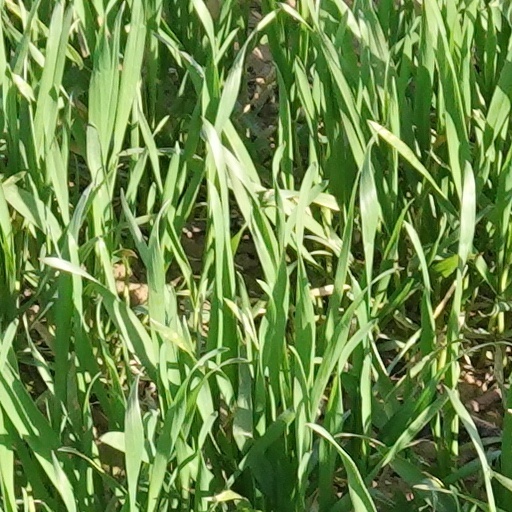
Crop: wheat